University of Southampton

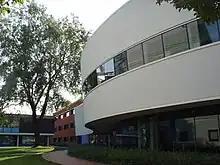
Exterior of the 2005 extension to the Hartley Library

In the 2023 international university rankings, Southampton ranked 78th ("QS World University Rankings") and 108th ("Times Higher Education World University Rankings"). The 2022 Round University Ranking ranked Southampton 72nd globally, and the 2022 CWTS Leiden Ranking placed Southampton 85th worldwide. The 2021 "U.S. News & World Report" ranks Southampton 97th in the world and 11th in the UK.